Georges Catroux

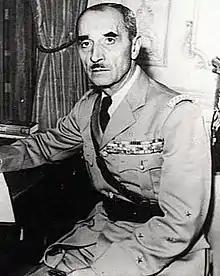
General Catroux in London, October 1940, after he joined de Gaulle's staff

Georges Albert Julien Catroux (29 January 1877 – 21 December 1969) was a French Army general and diplomat who served in both World War I and World War II, and served as Grand Chancellor of the Légion d'honneur from 1954 to 1969.